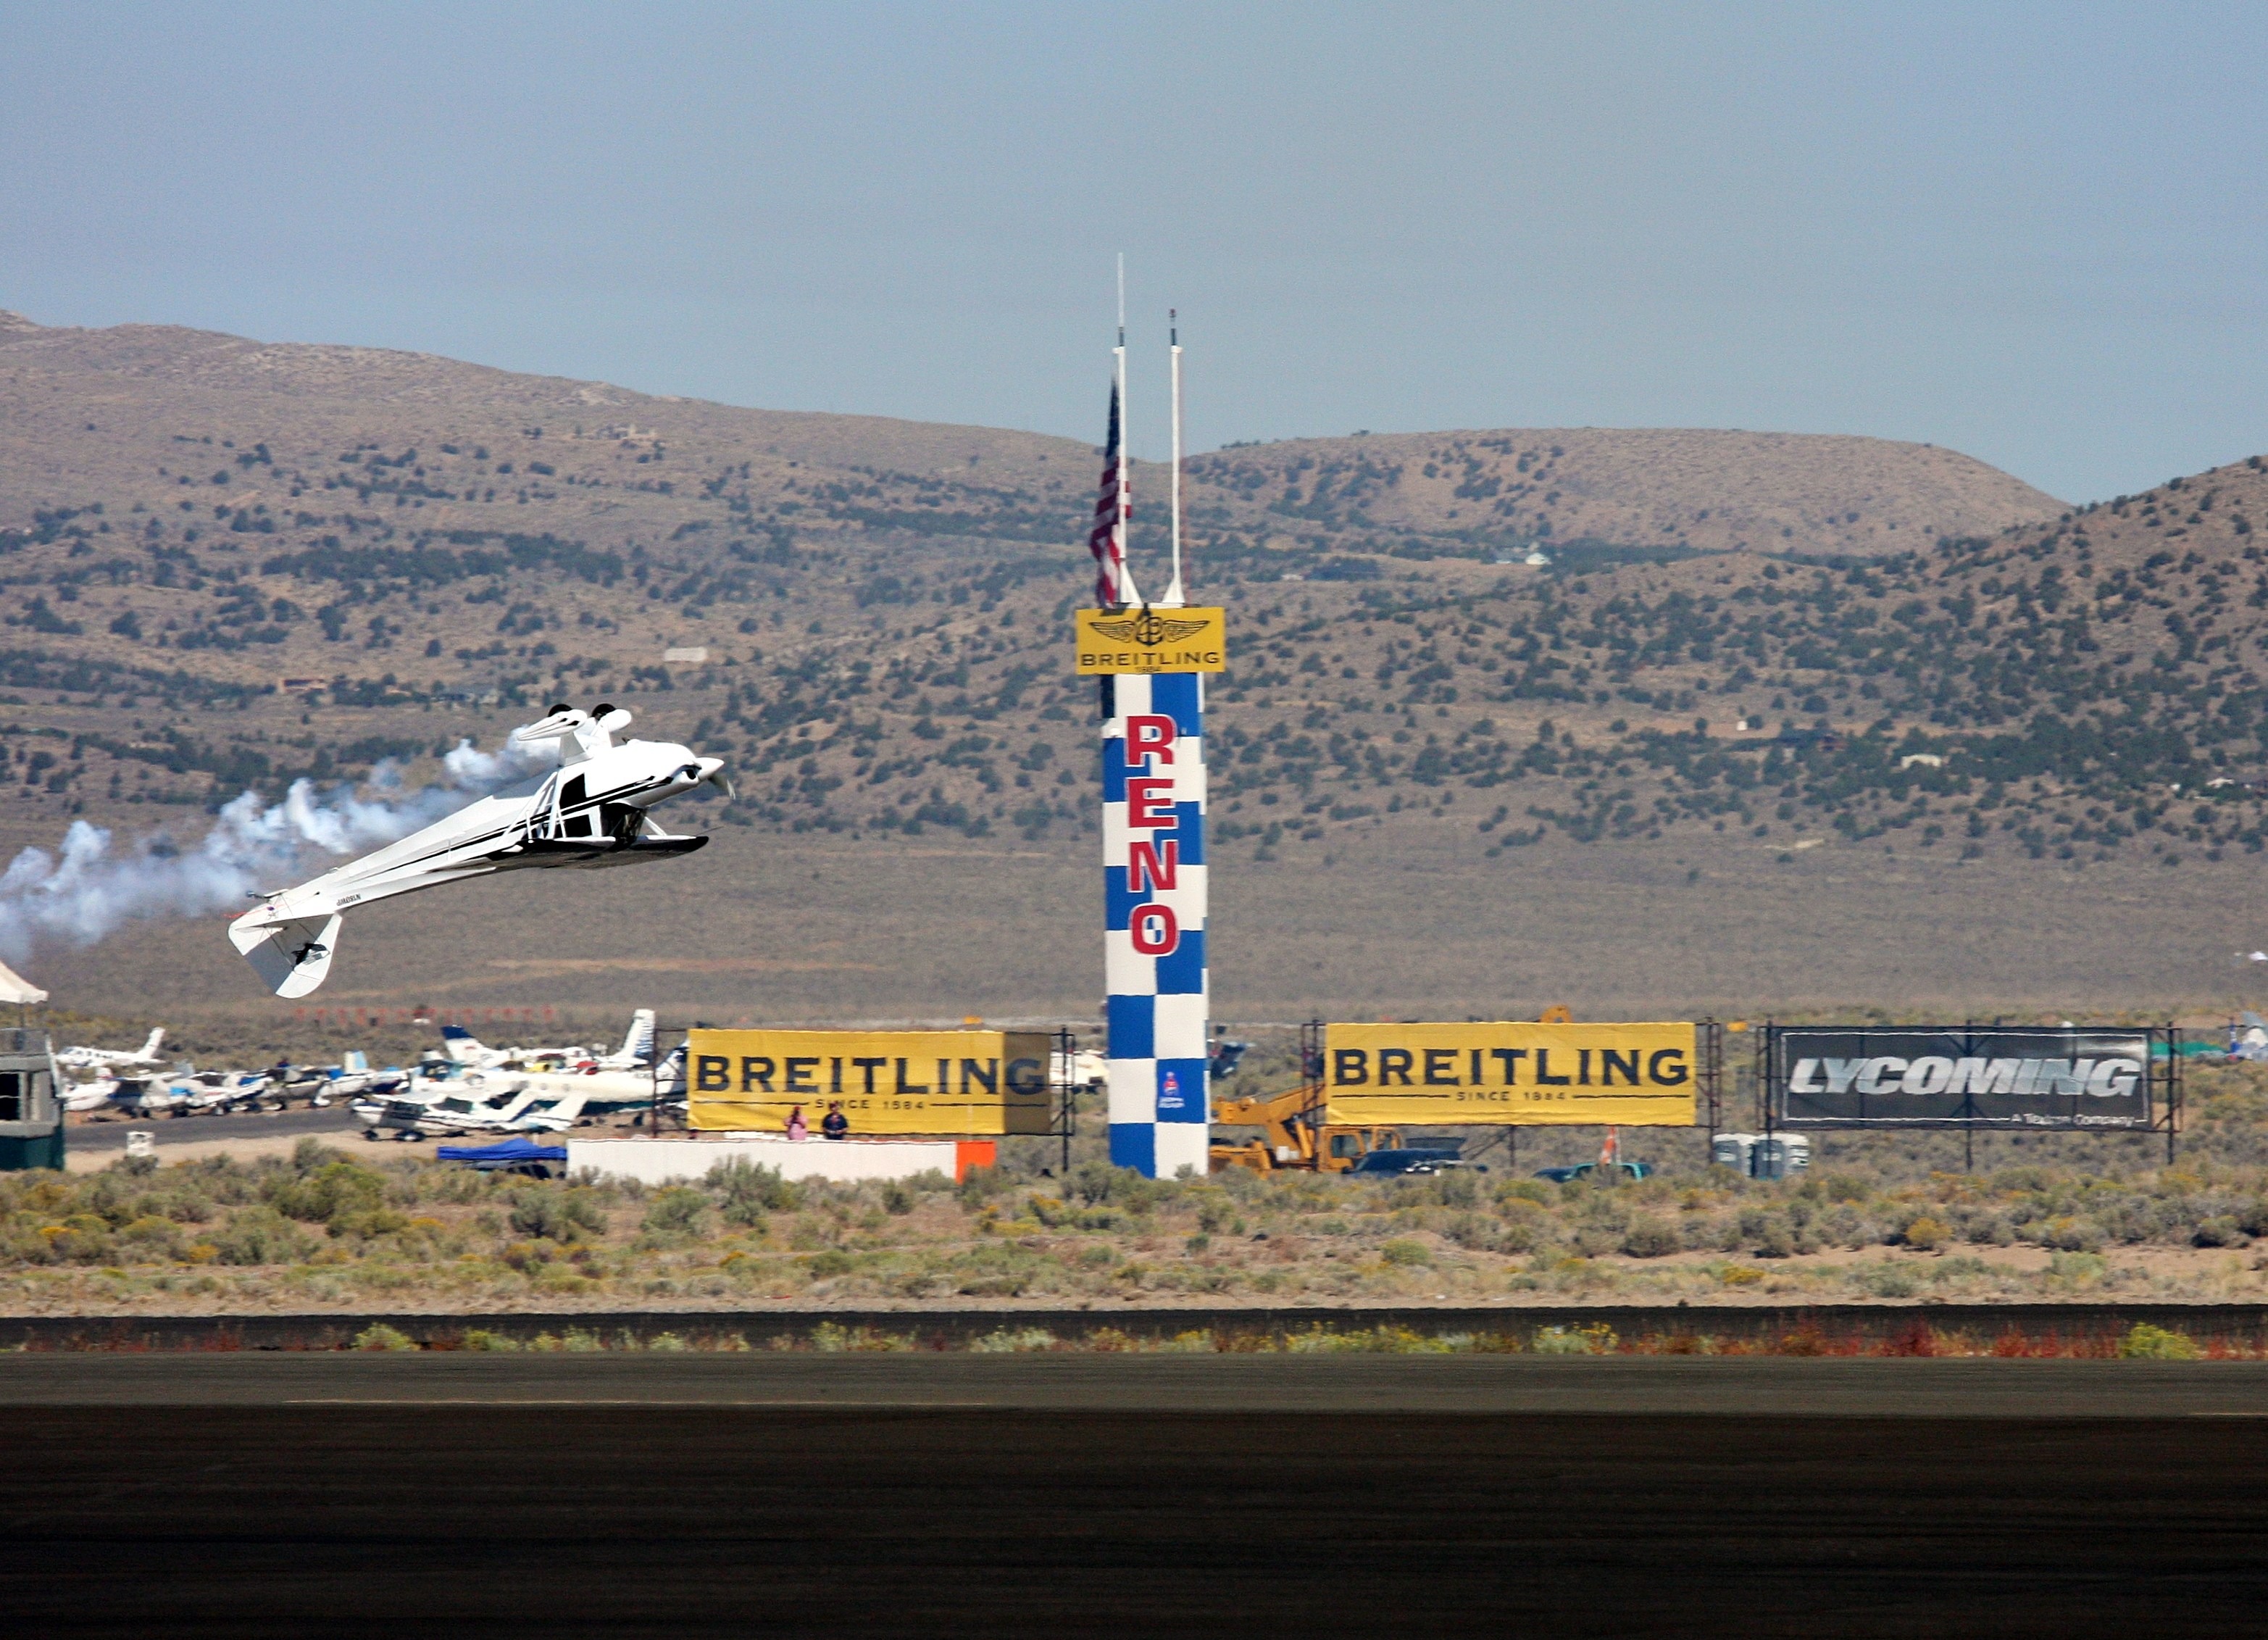
aircraft, vehicle, tower, flight, airplanes, infrastructure, thunderbirds, air show, fighter aircraft, military jets, atmosphere of earth, reno airshow, air races